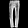
Label: Trouser